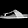
Label: Sandal